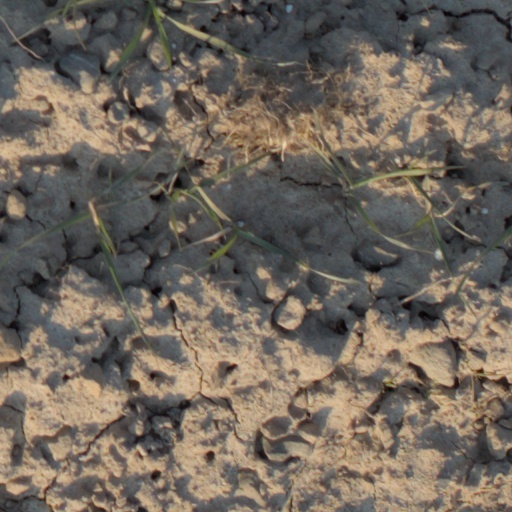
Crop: wheat